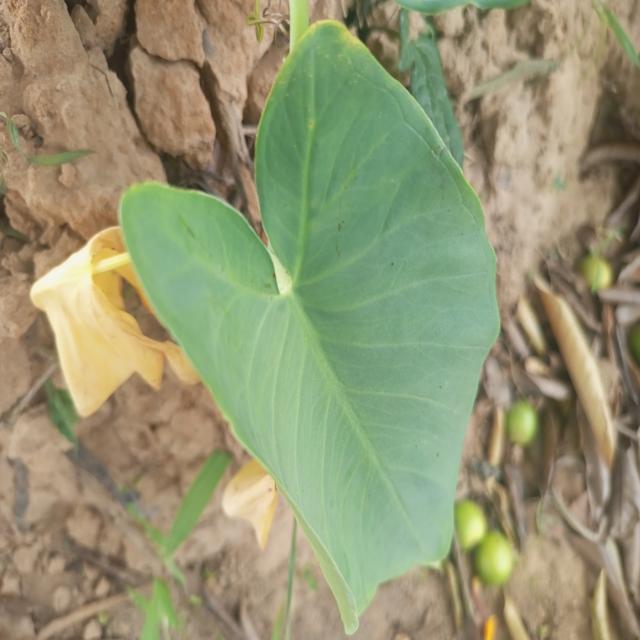
Label: Healthy